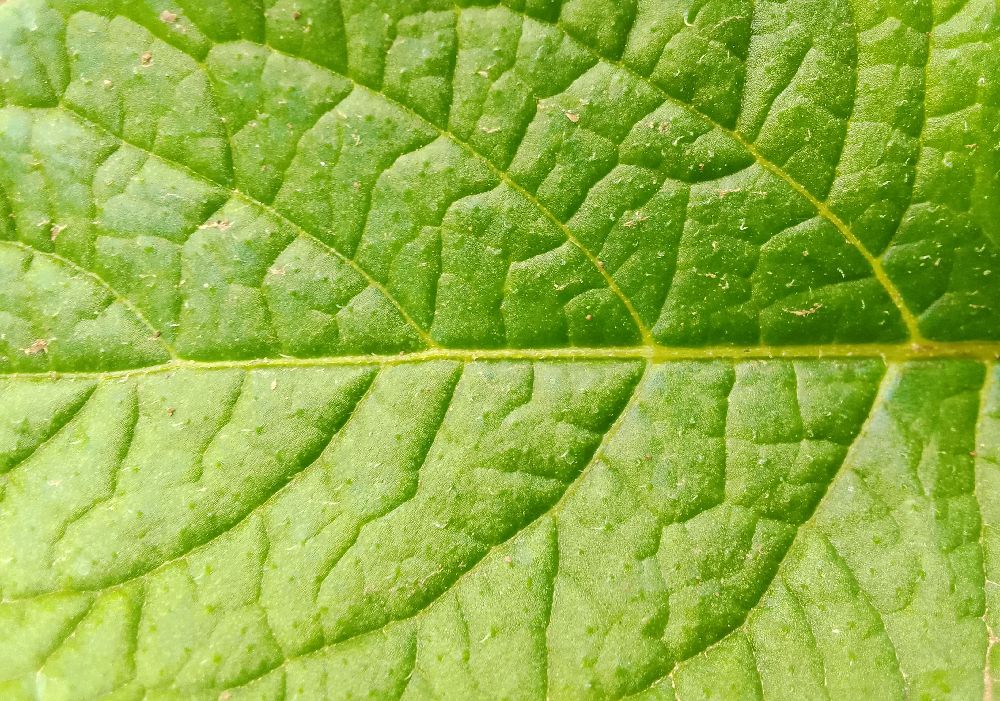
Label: Healthy